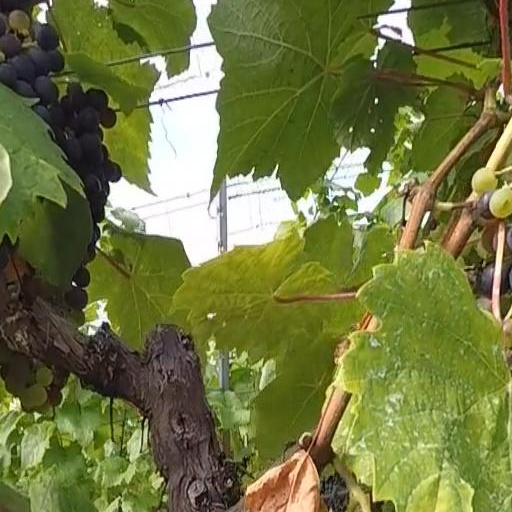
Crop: grape